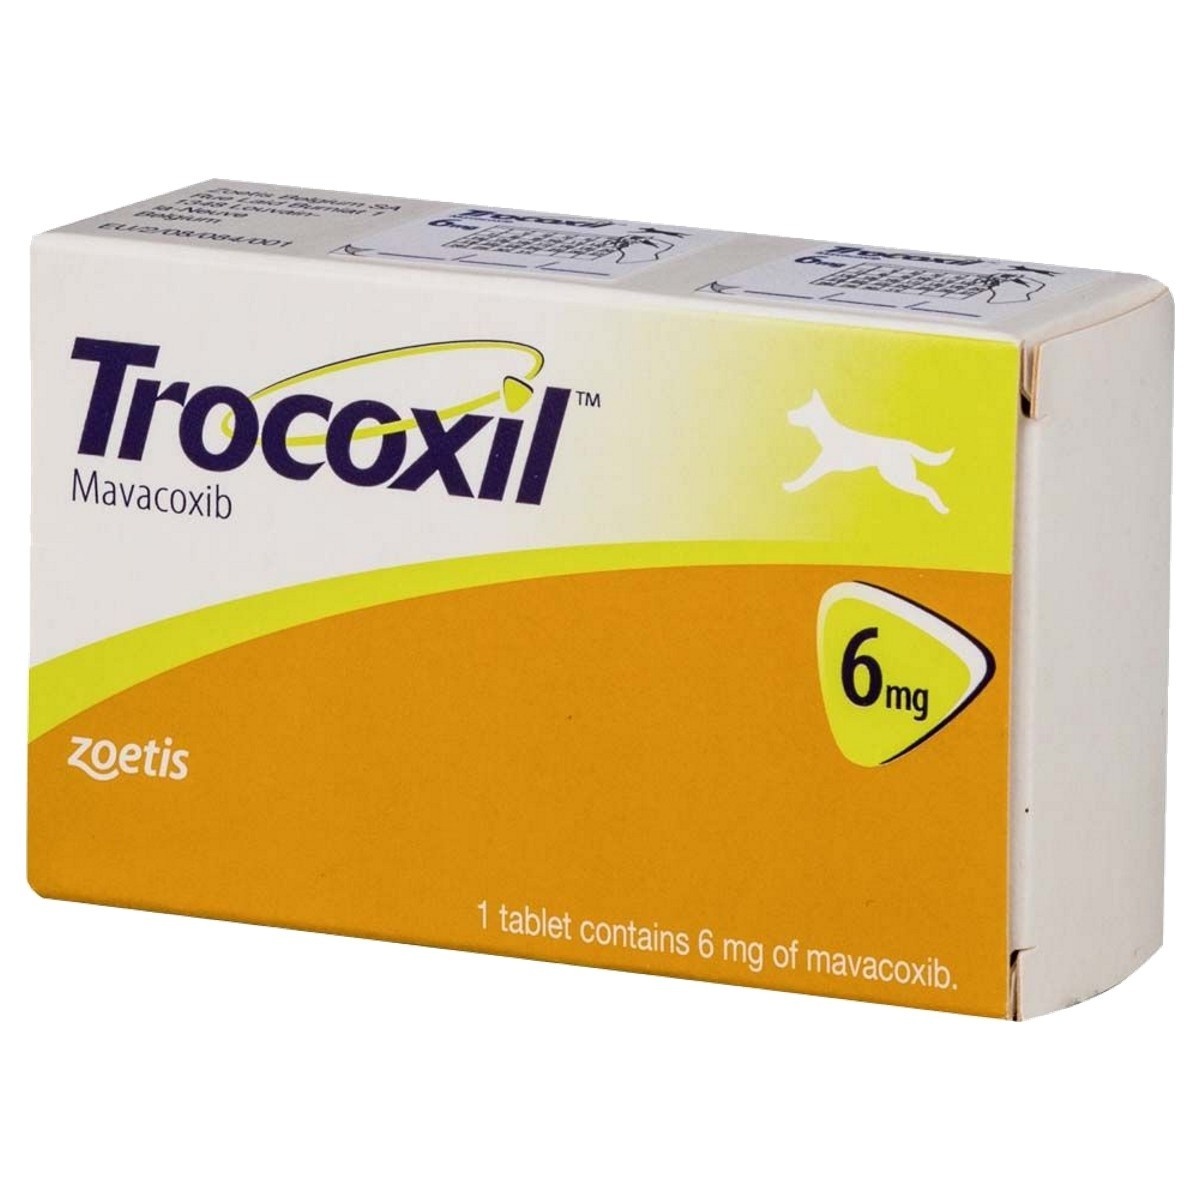
Trocoxil 6mg Chewable Tablet for Dogs 2s
Trocoxil 6mg Chewable Tablets are for the treatment of inflammation and pain linked with degenerative joint disease. Degenerative joint disease can be found in dogs aged 12 months or older, where continuous treatment exceeding one month has been indicated. Each tablet contains 6mg Mavacoxib as the active substance.
Brand: Zoetis
Category: Animals & Pet Supplies > Pet Supplies > Pet Medicine